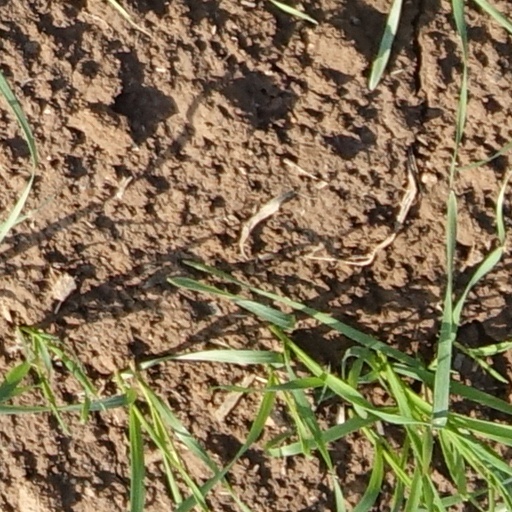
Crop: wheat